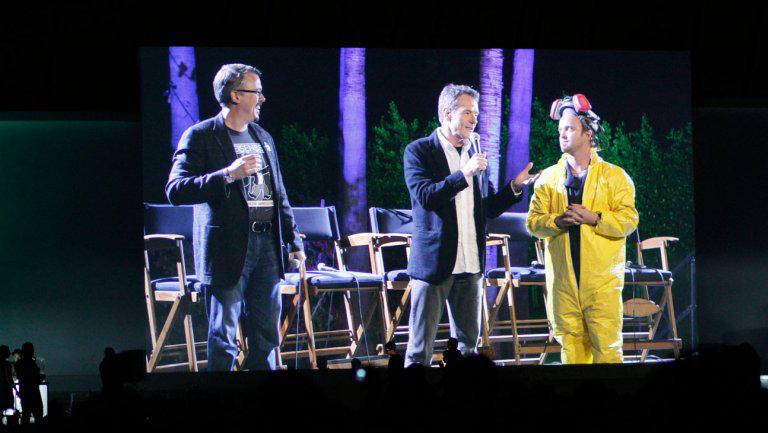
the star - studded event , attended by the show 's cast and creators , helped raise $1.8 million for charity .
Relation: Visible, Meta